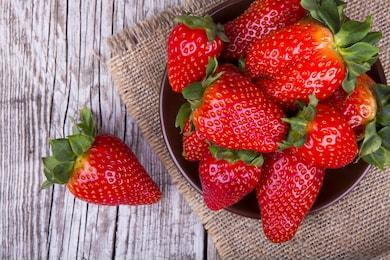
Label: Strawberry